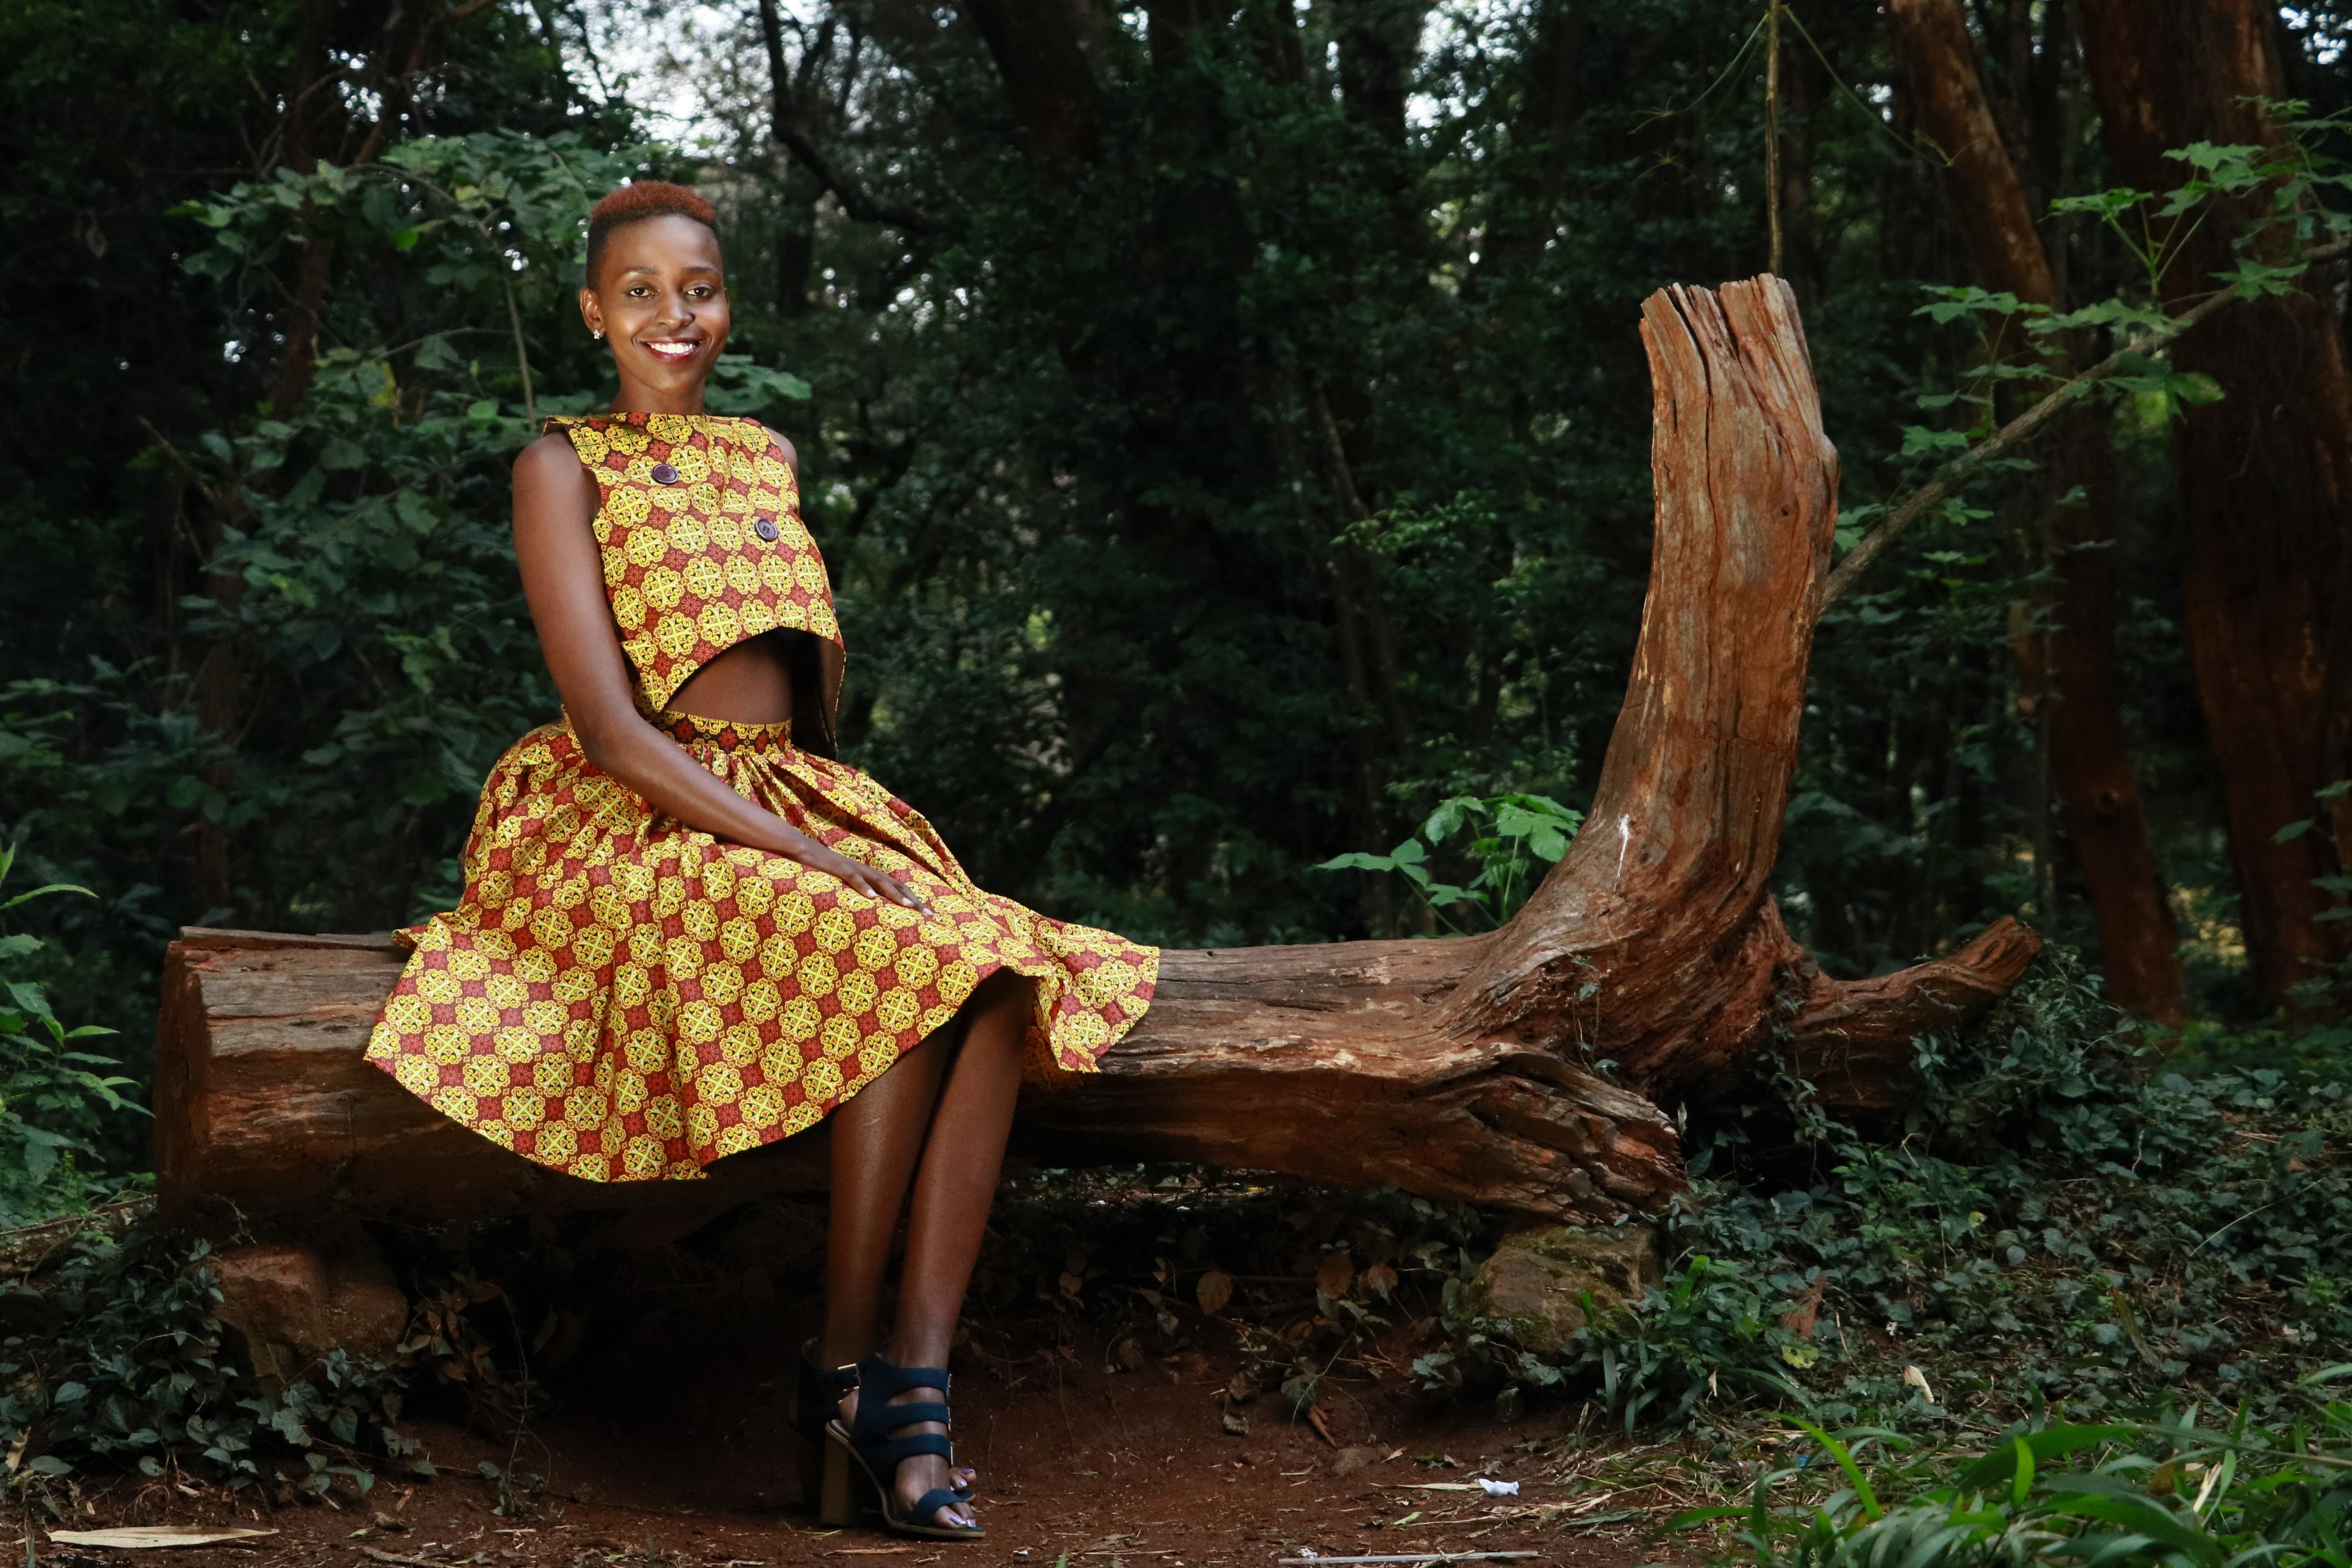
tree, dress, adaptation, fawn, wood, plant, sitting, forest